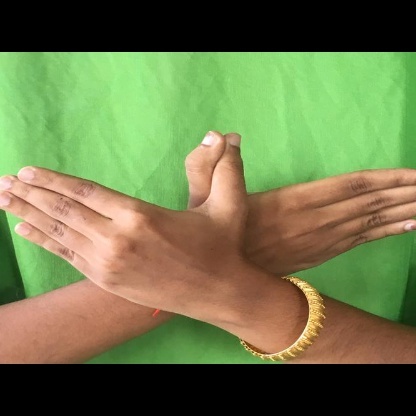
Mudra: Garuda